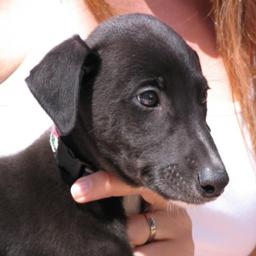
Animal: dogs